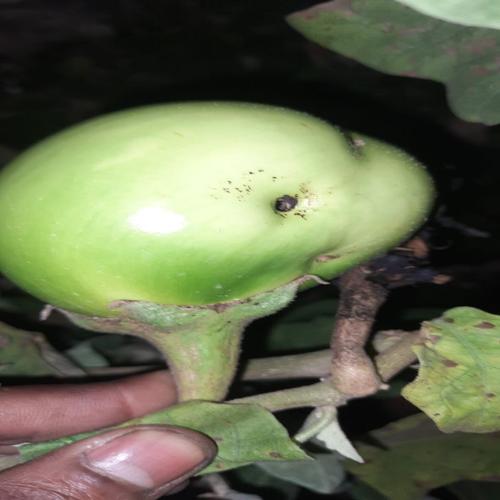
Label: Shoot and Fruit Borer